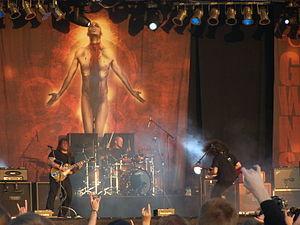
Coheed and Cambria est un groupe de rock progressif américain, originaire de Nyack, dans l'État de New York. Le groupe est actif depuis 1995, même s'ils n'ont porté le nom de Coheed and Cambria qu'à partir de 2001, au moment où le batteur Nate Kelley quitte le groupe. Avant cela, ils étaient connus sous le nom de Shabűtie. Le style musical arbore des aspects de rock progressif, pop, heavy metal, et post-hardcore.